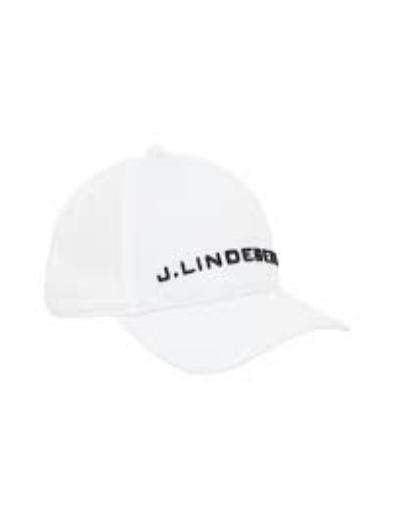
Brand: jlindeberg-1
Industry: Clothes